McKnight Historic District

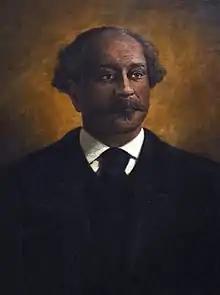
Primus P. Mason donated Mason Square to the city for public use and sold considerable land to the McKnight Brothers, which became their eponymous neighborhood

In 1870, a group of business people led by brothers William and John McKnight planned the McKnight District as a residential community; most of it was constructed between 1870 and 1900. McKnight was built on land originally considered to be "unimprovable pine barrens" when the Springfield Armory and the area around it was laid out in the 1780s.